Mohammed Al-Salem

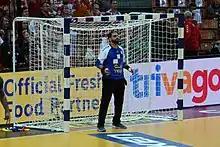
Mohammed Al-Salem, World Men's Handball Championship in Katowice

Mohammed Al-Salem (born 3 April 1986) is a Saudi Arabian handball player for Khaleej Club and the Saudi Arabian national team.